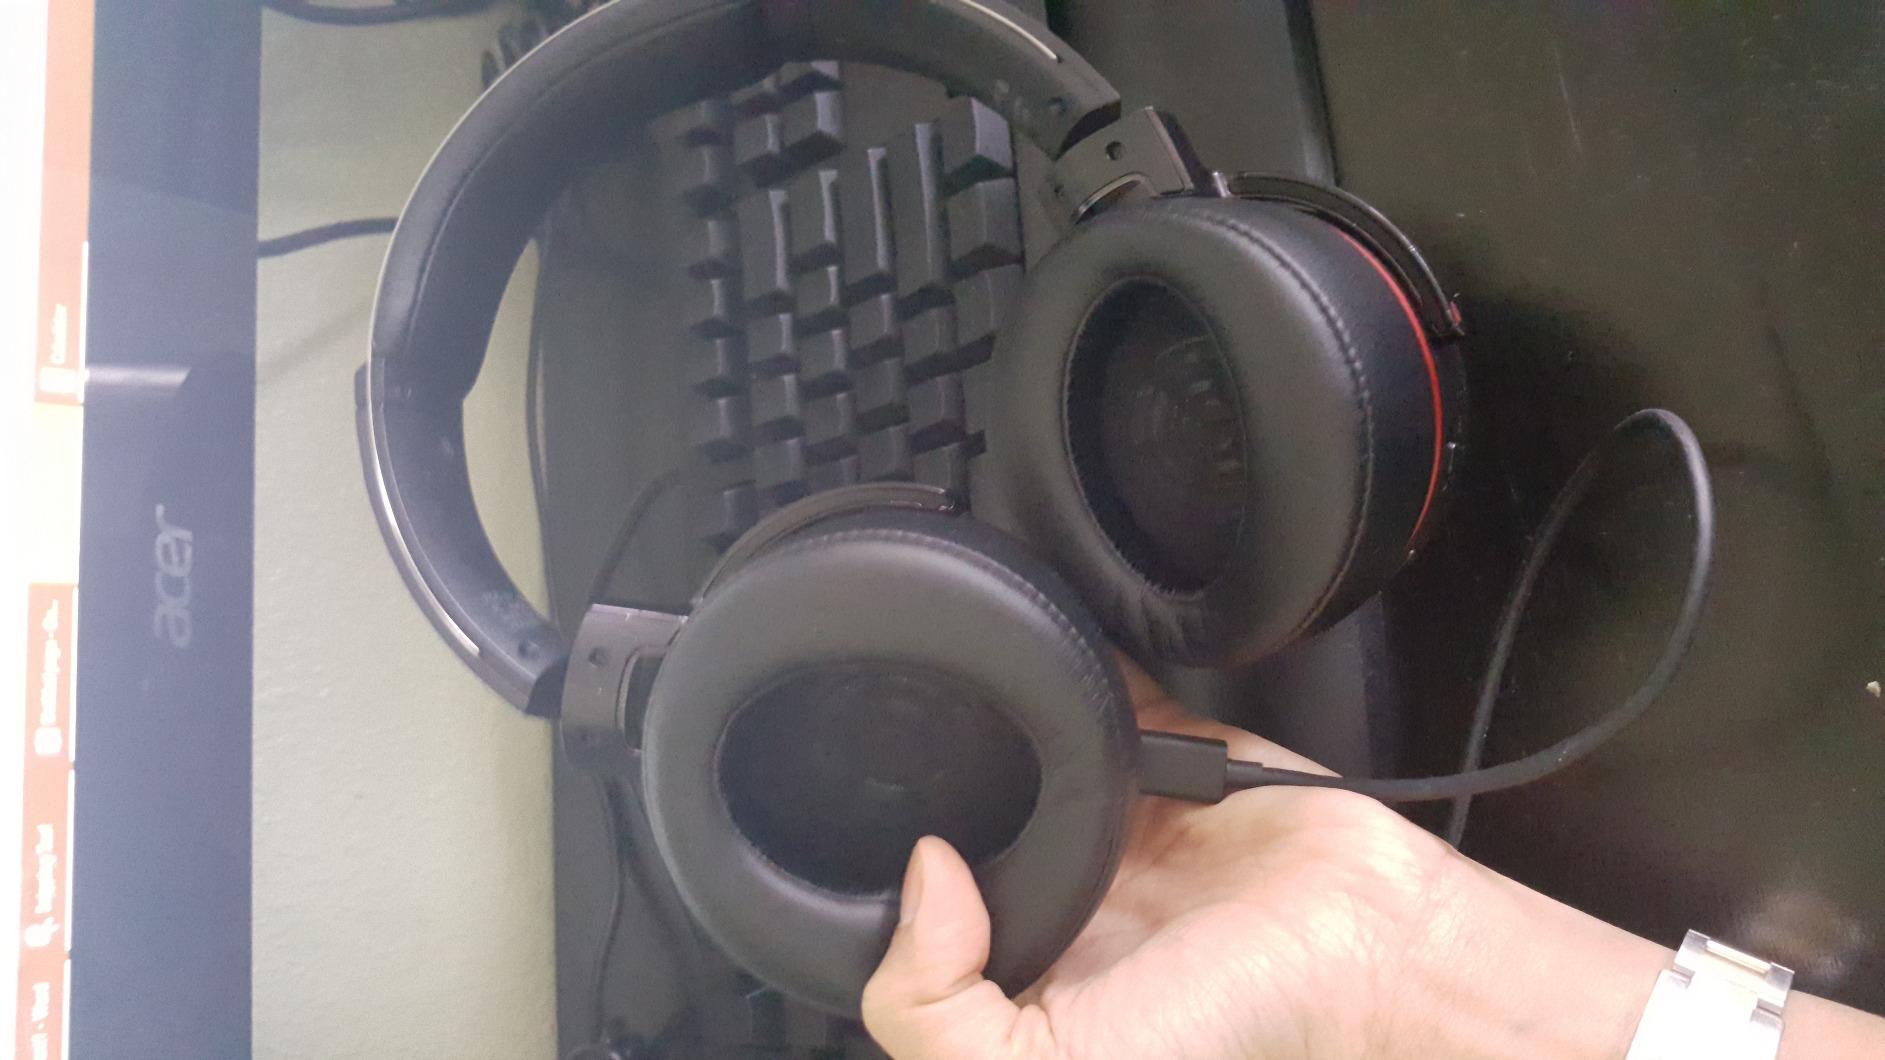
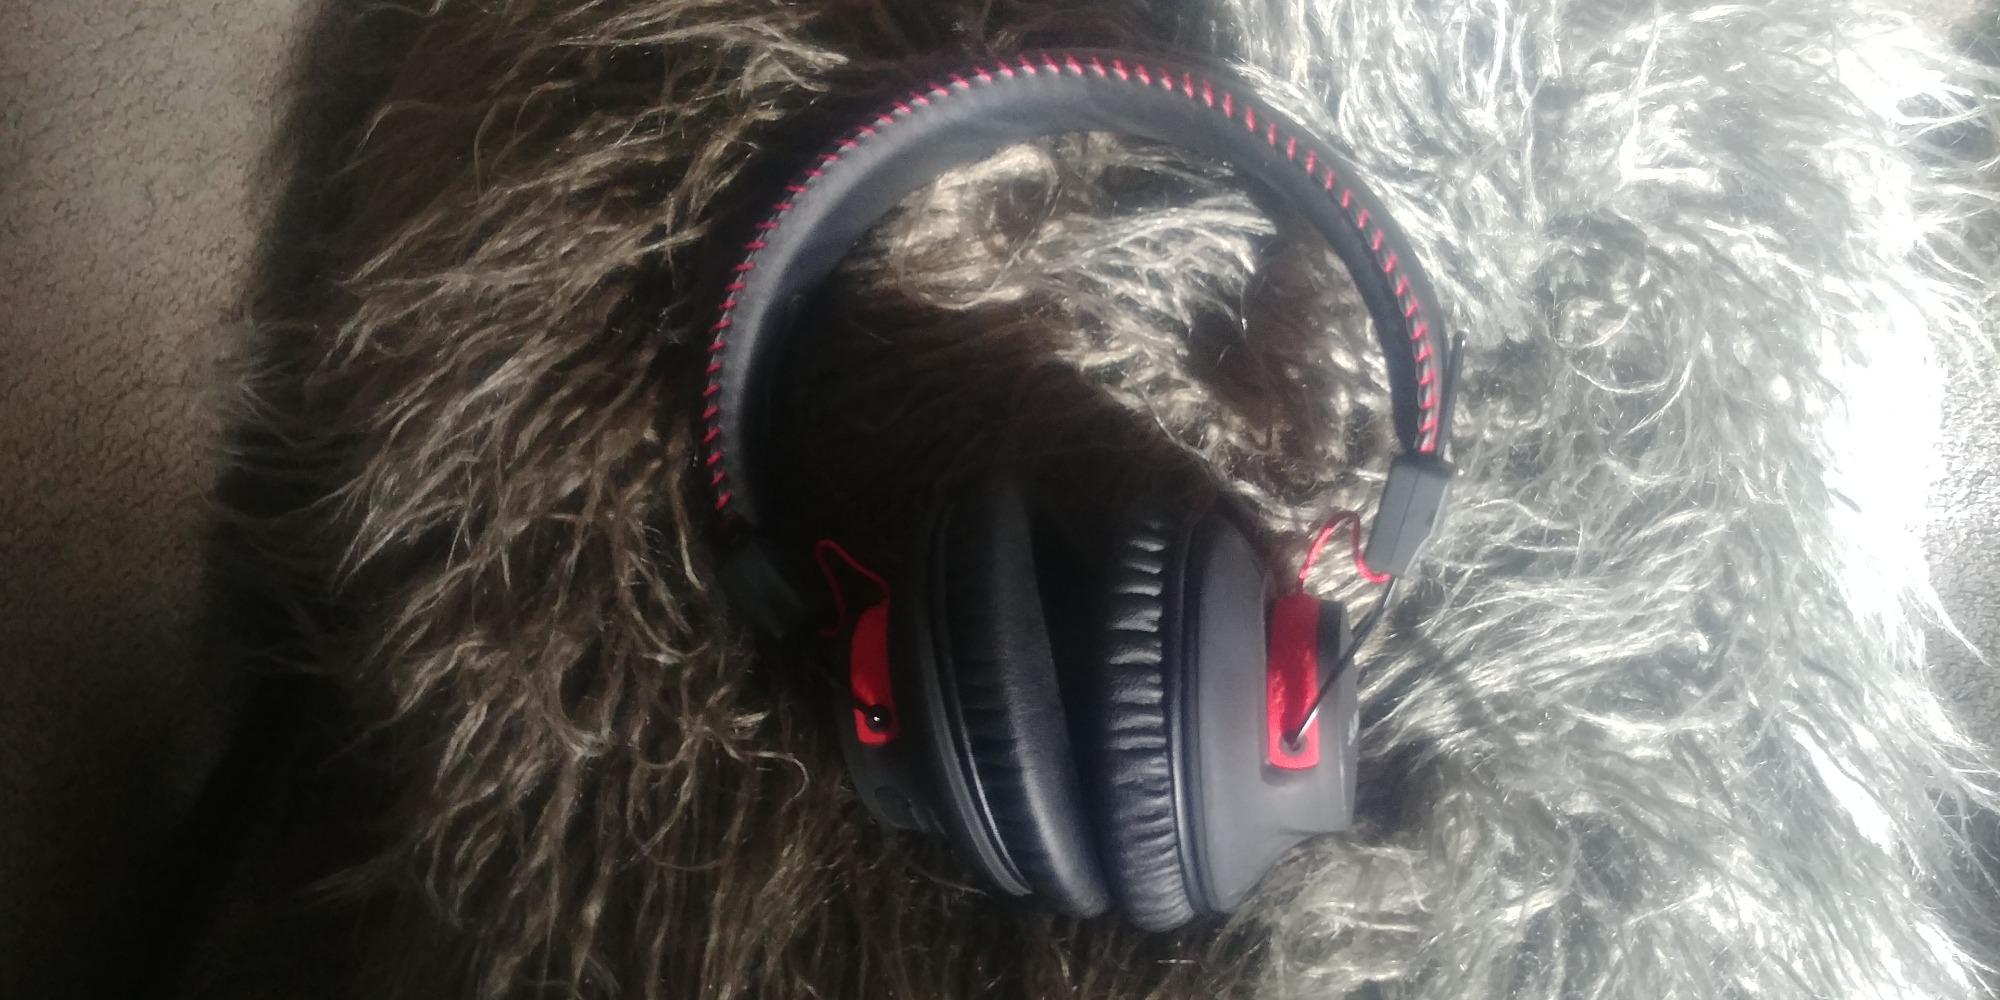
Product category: headphones
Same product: no